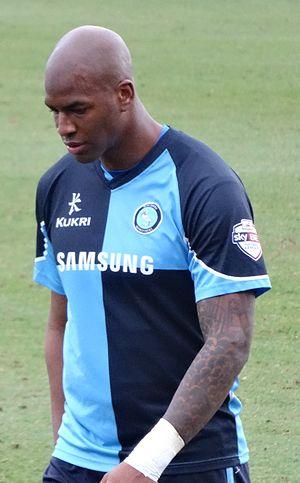
Leon Dean Johnson est un footballeur international grenadien né le 10 mai 1981 à Shoreditch en Londres, en Angleterre. Actuellement en quatrième division anglaise avec le Wycombe Wanderers FC, il évolue au poste de défenseur.